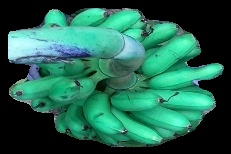
Variety: rasbale
Grade: grade1